McLain Rogers Park

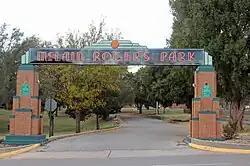
East Gate

The McLain Rogers Park, in Clinton, Oklahoma, was built in 1934 and following years. It includes Art Deco architecture. It has also been known as Clinton City Park. It was listed on the National Register of Historic Places in 2004. The listing included four contributing buildings, nine contributing structures, and a contributing object.